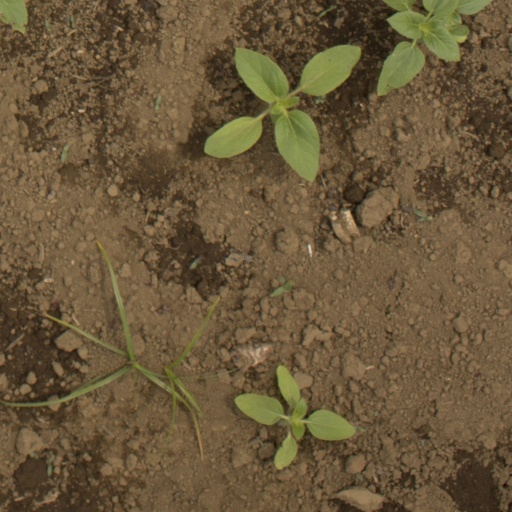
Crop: Jerusalem artichoke